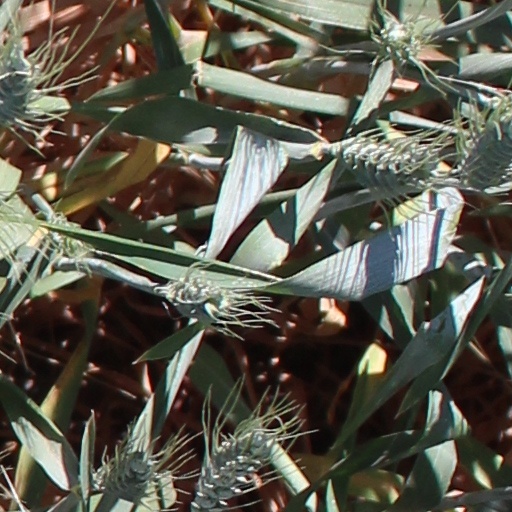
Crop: wheat